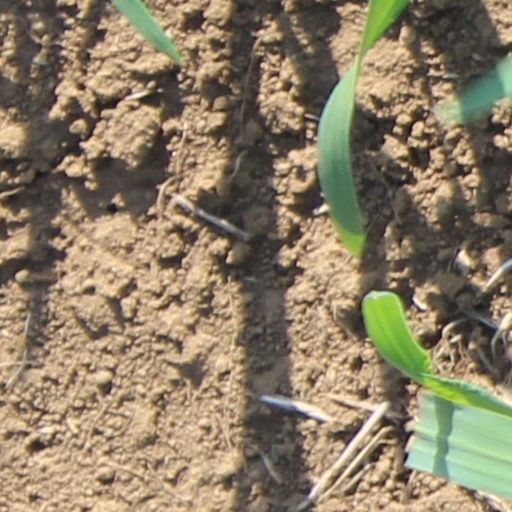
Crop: wheat